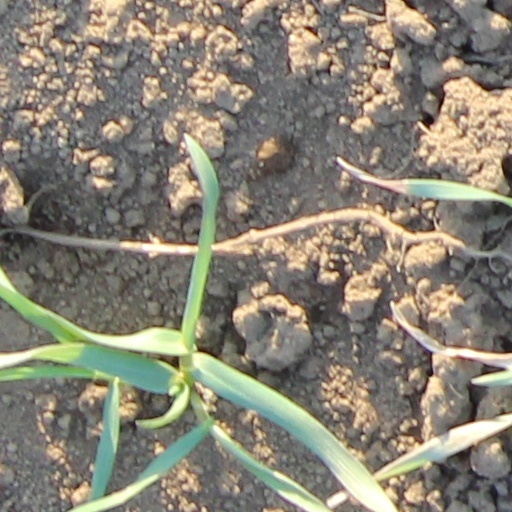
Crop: wheat